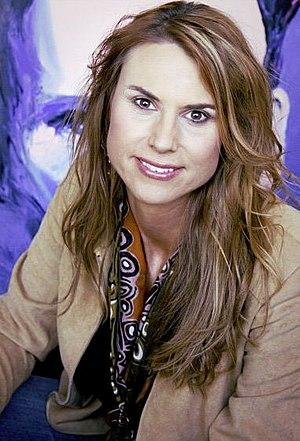
Erika Ervin, connue professionnellement sous le nom d'Amazon Eve, est une mannequin, coach sportive et actrice américaine. Elle apparaît en couverture du magazine australien Zoo Weekly et joue un personnage récurrent dans American Horror Story: Freak Show et dans American Horror Story: Apocalypse. Avec sa taille de 2,03 m, les journalistes l'appellent « la plus grande mannequin du monde ».
Cet article traite de la huitième saison de la série d’anthologie horrifique American Horror Story : Apocalypse.
Cet article présente les treize épisodes de la quatrième saison de la série télévisée d’anthologie horrifique American Horror Story, diffusée sur la chaîne de télévision FX aux États-Unis. Elle a été lancée le 8 octobre 2014.